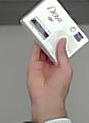
Product: dove_soap